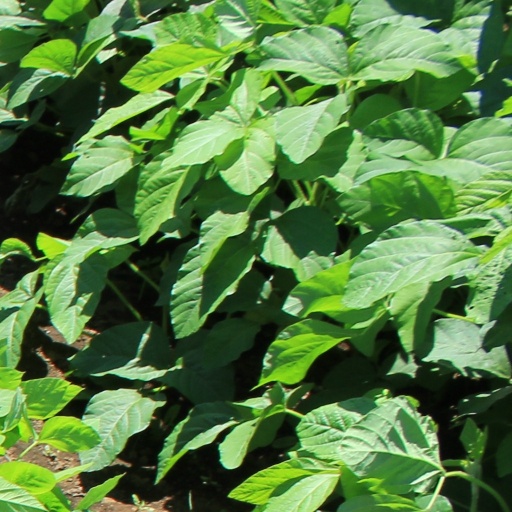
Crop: soybean